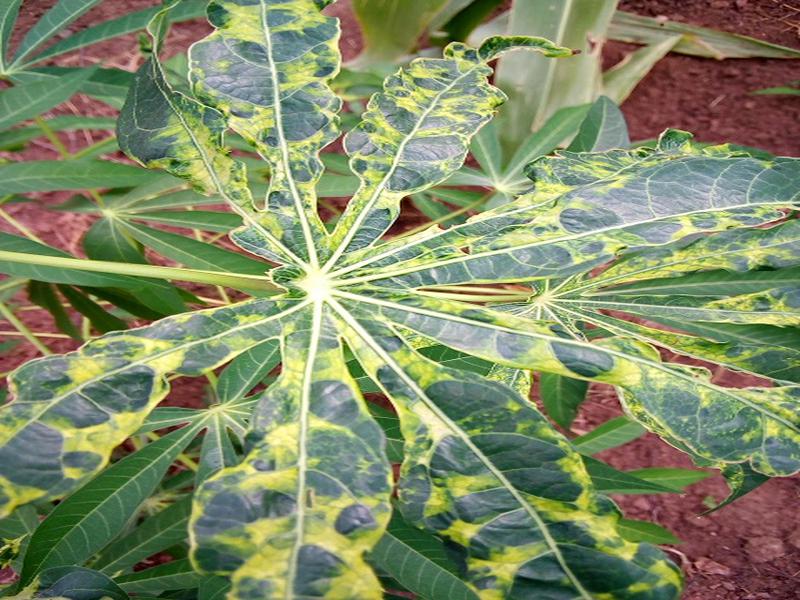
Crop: cassava
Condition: mosaic_disease